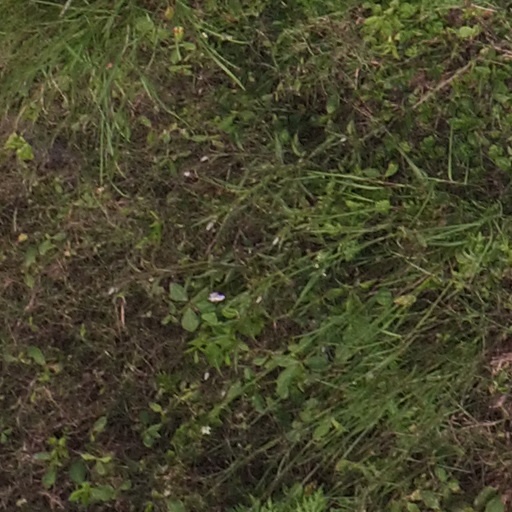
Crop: maize; corn